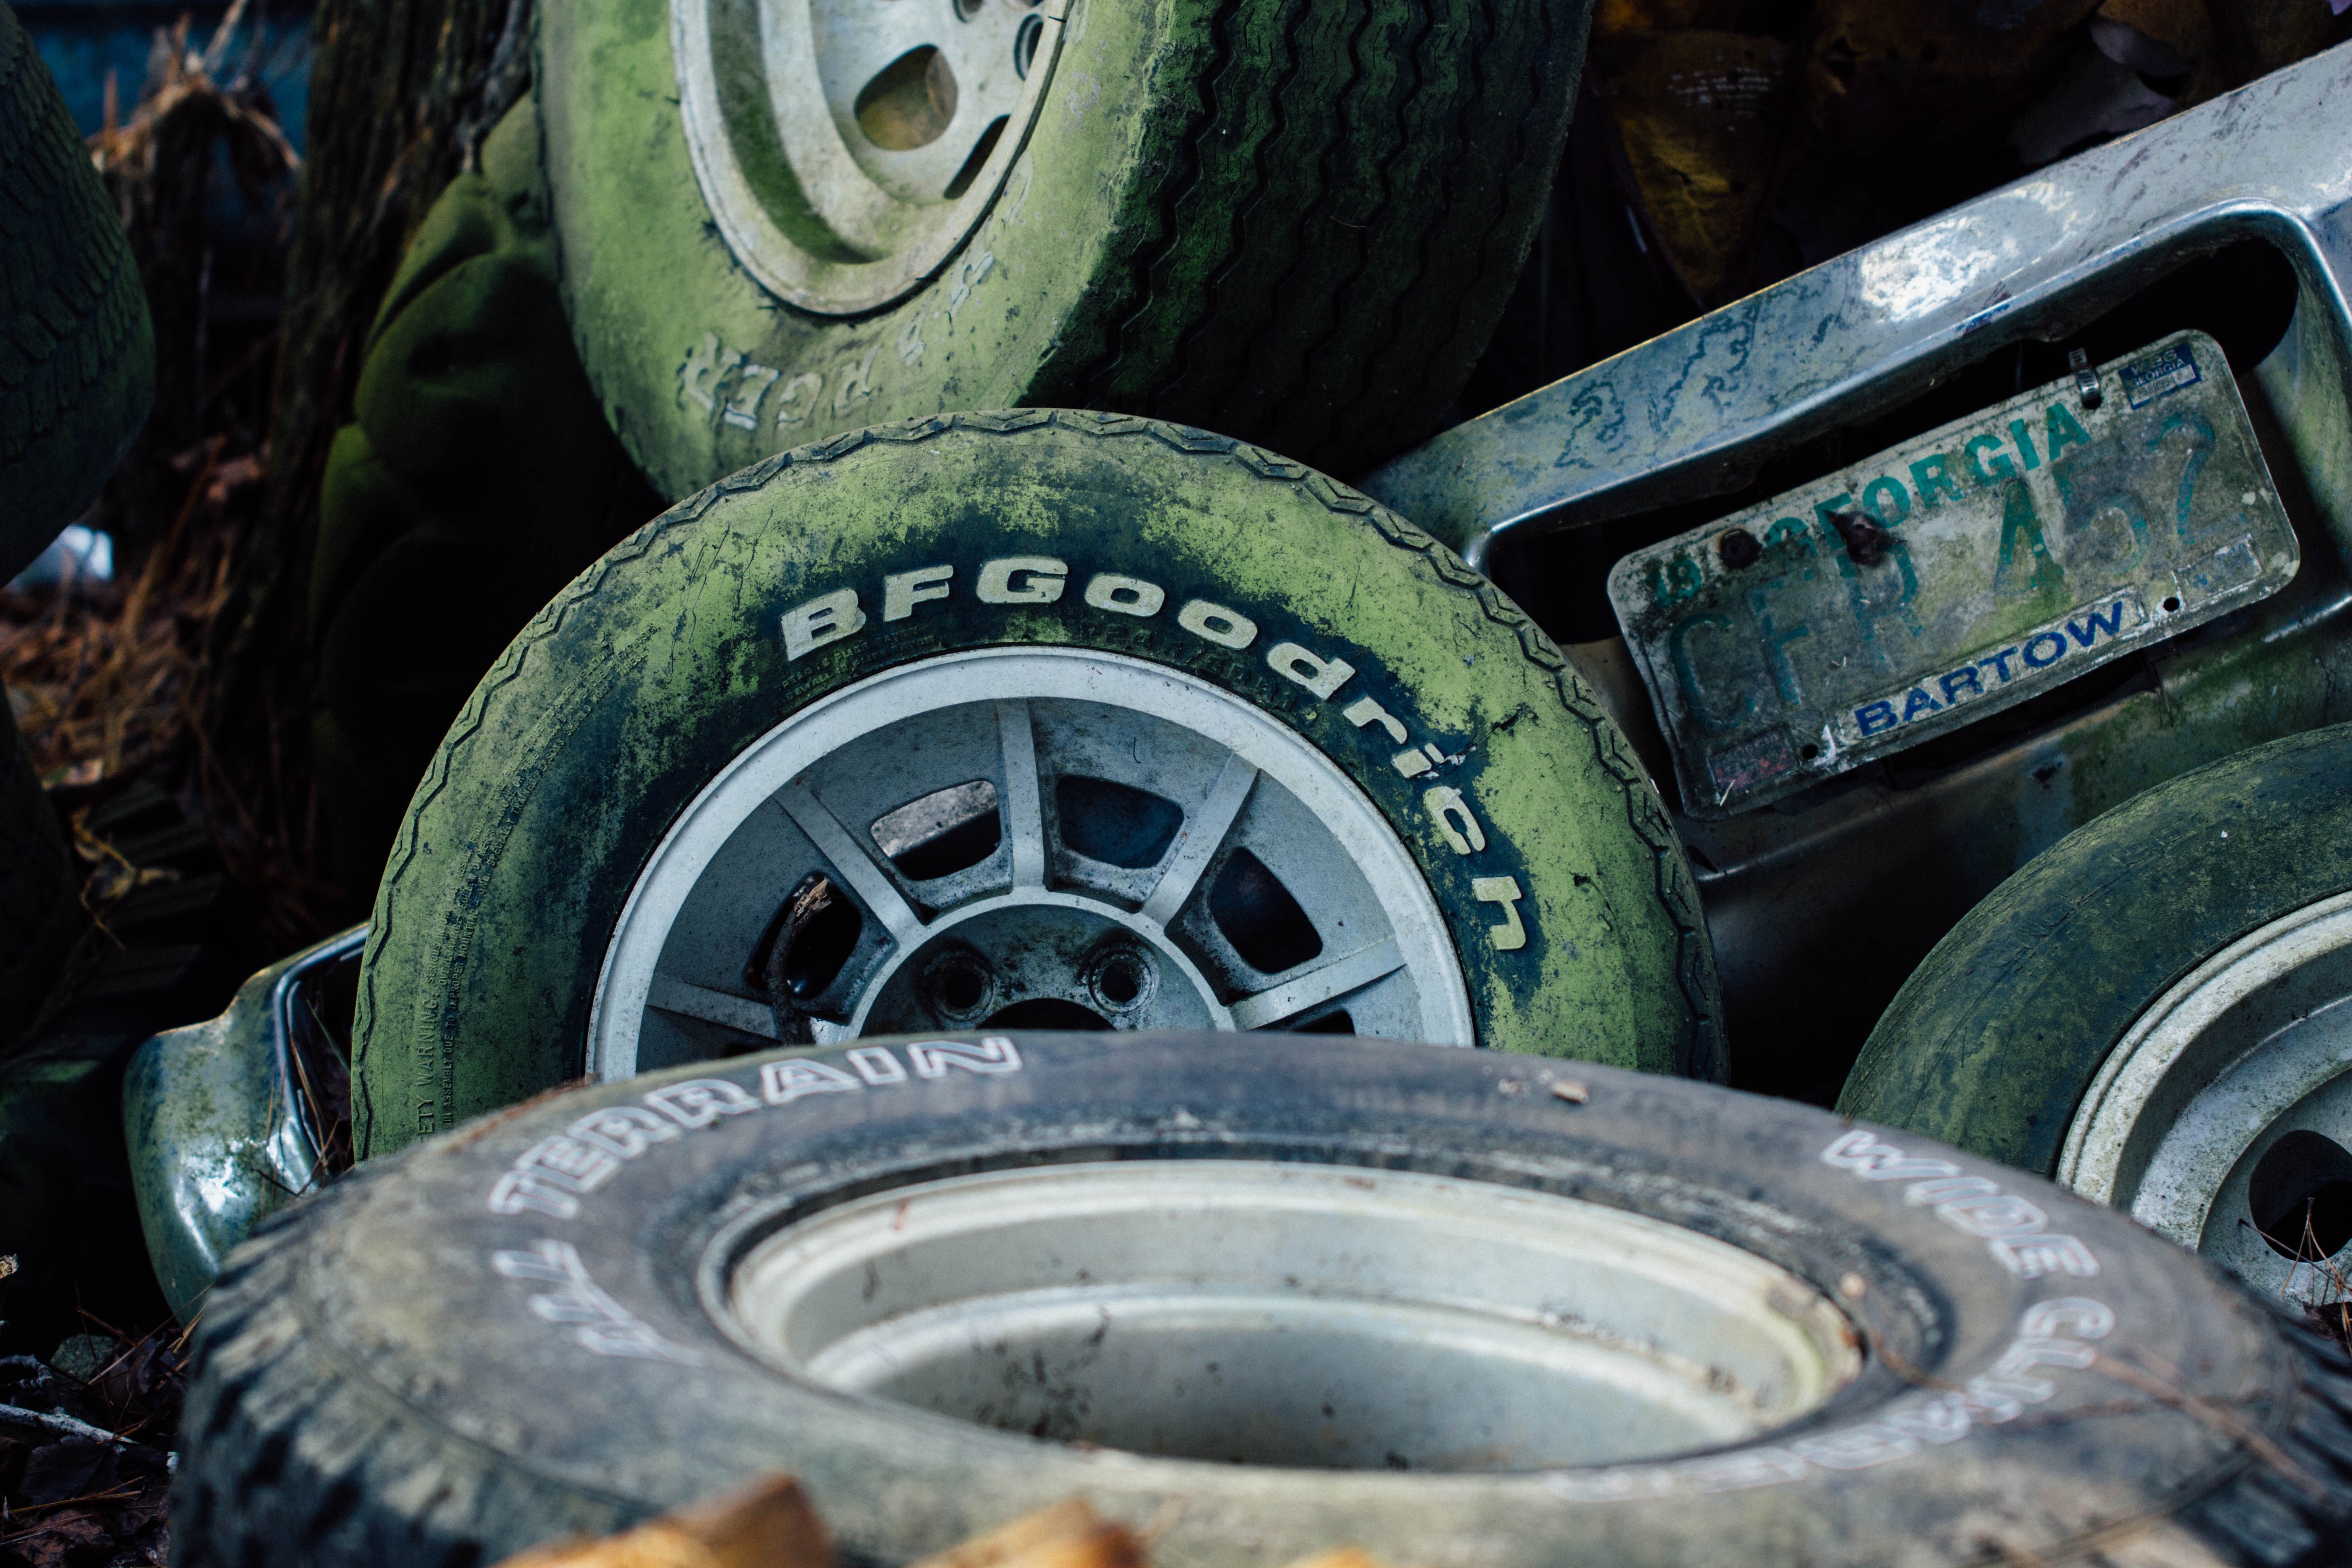
car, wheel, jeep, vehicle, tire, rim, auto part, automotive tire